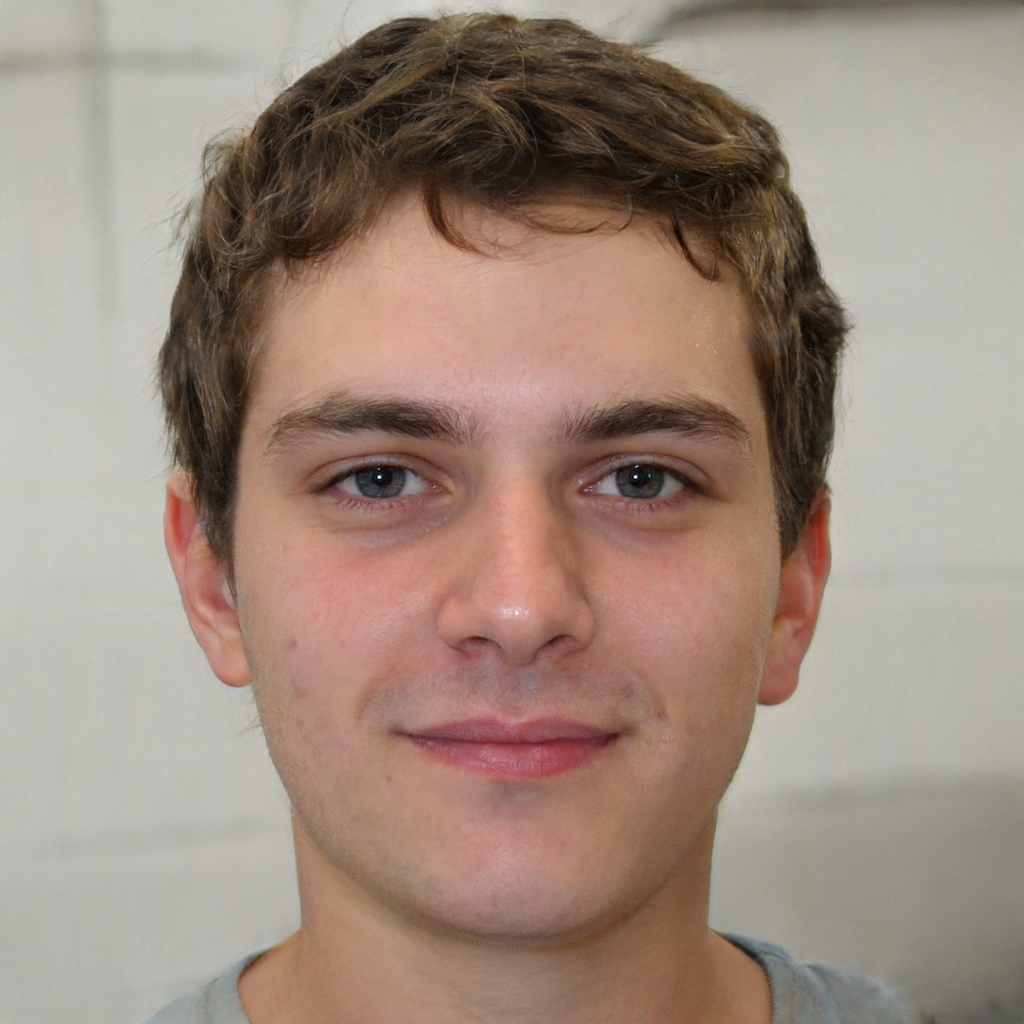
Gender: Male